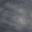
Label: cloud